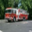
Label: truck